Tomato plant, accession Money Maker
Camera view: tilt-top (135 deg); turntable rotation: 0 degrees
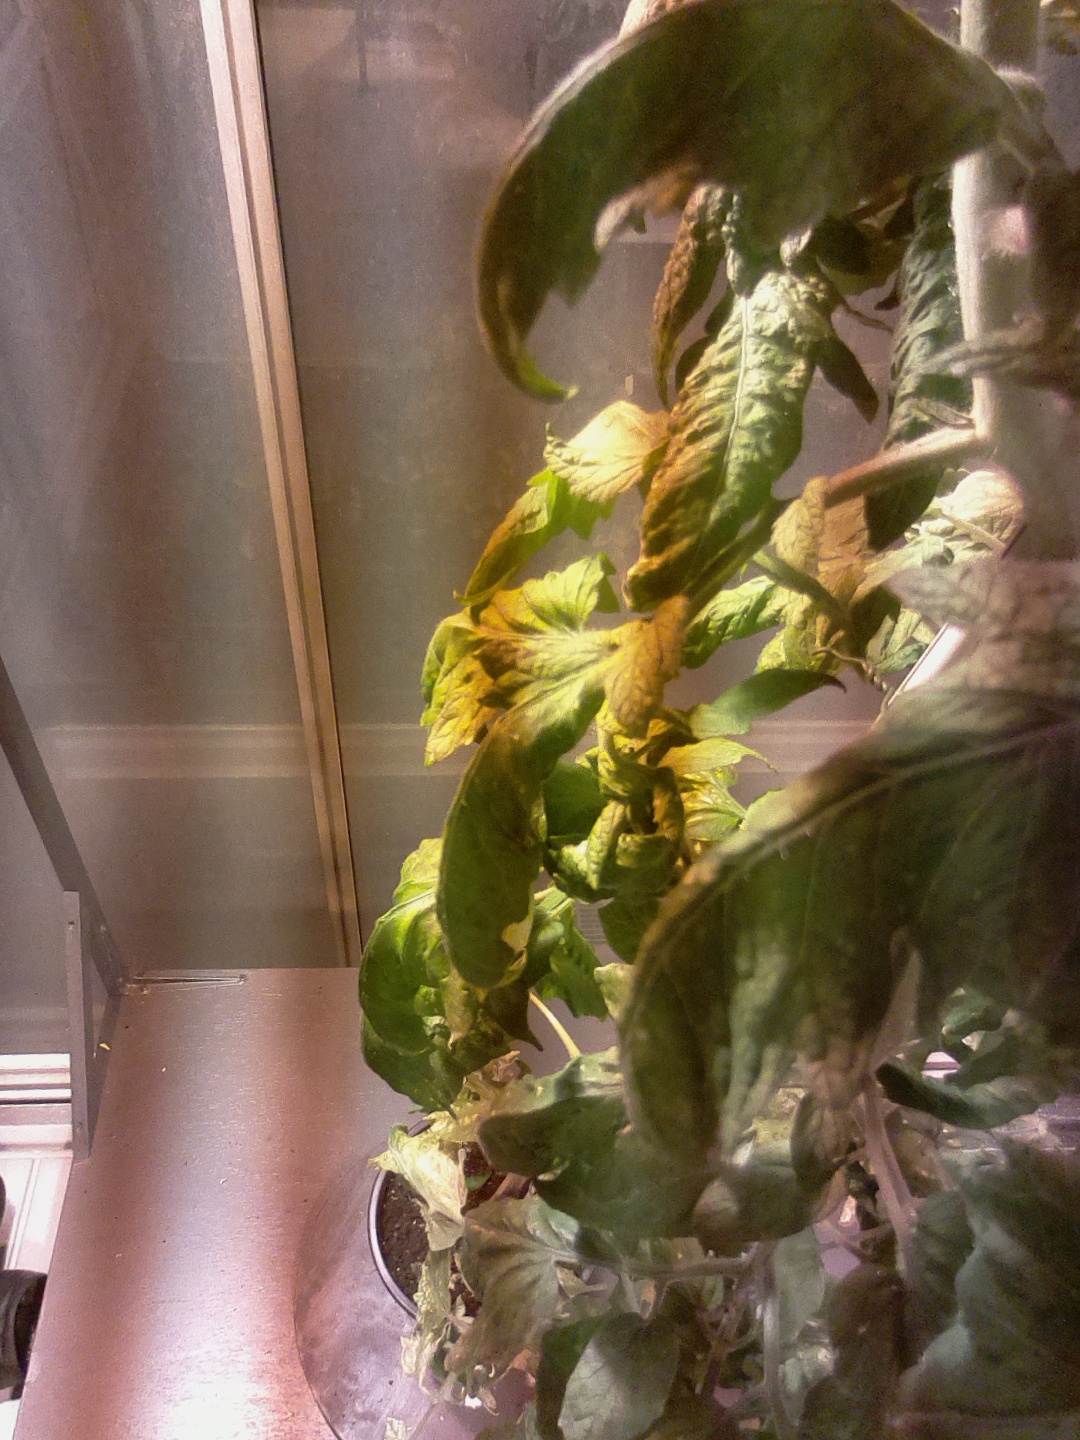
BBCH growth stage 72: 20%-30% of final fruit size